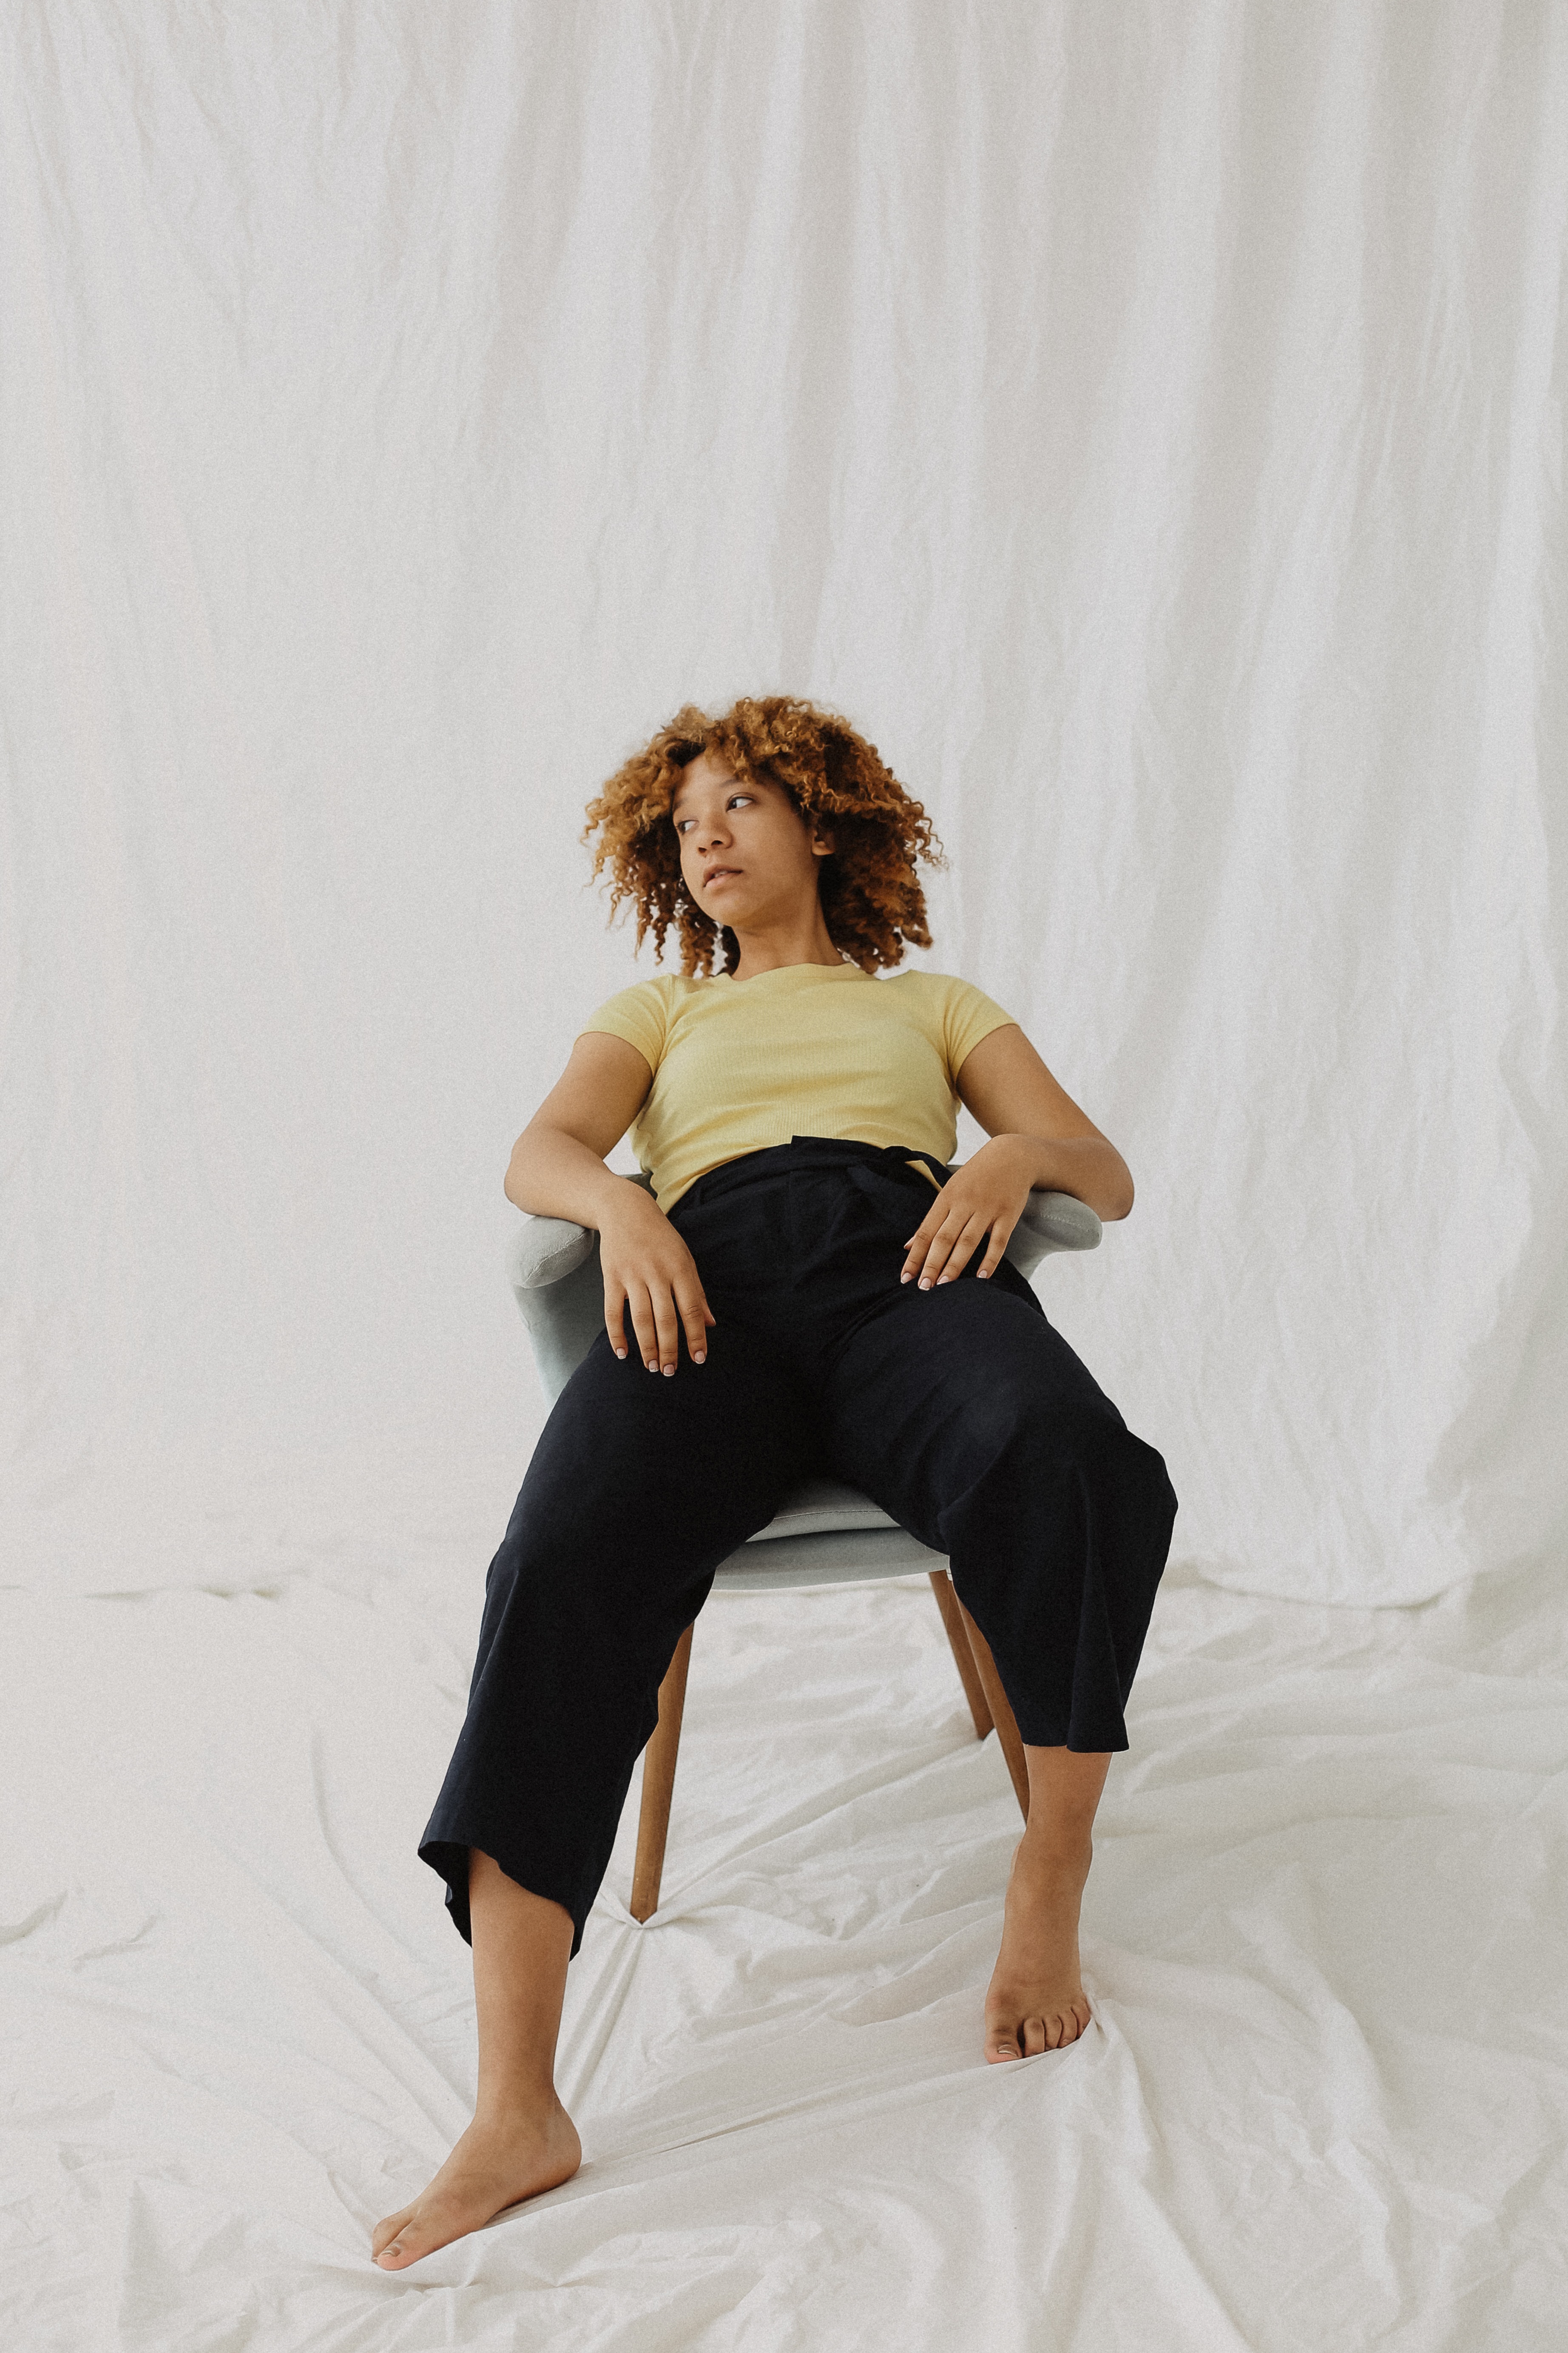
white, black, sitting, shoulder, barefoot, joint, leg, knee, arm, photo shoot, photography, human leg, human body, furniture, long hair, thigh, model, sportswear, foot, shoe